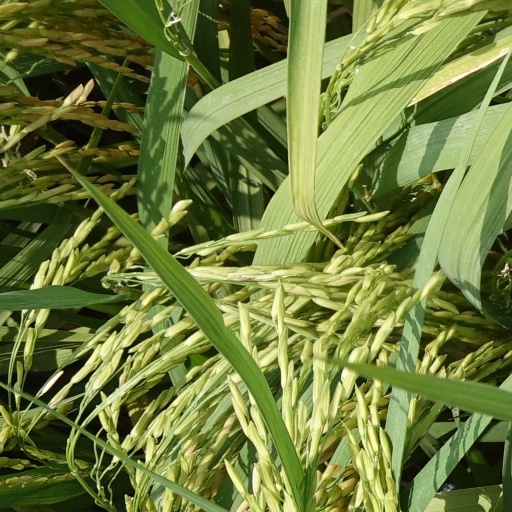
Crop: rice